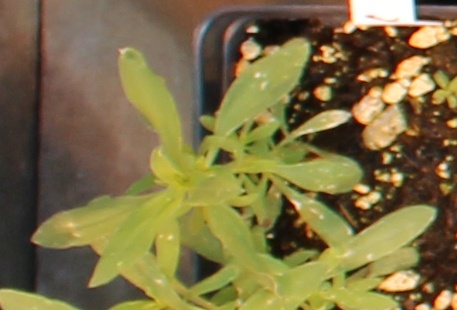
Label: Kochia